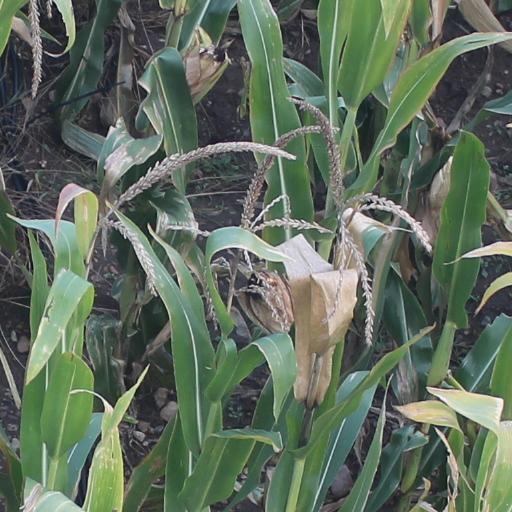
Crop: maize; corn